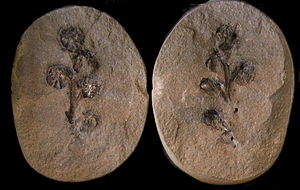
Planternes evolution / Udviklingen af blomster
Pollenbærende organer hos den tidlige "blomst", Crossotheca.
Planternes evolution har bevæget sig gennem stadigt højere niveau'er af kompleksitet fra de tidligste alger via mosser, ulvefodsplanter, bregner og nøgenfrøede til de højtudviklede dækfrøede planter af i dag. Mens de primitive planter forsat trives, især i de miljøer, hvor de udviklede sig, har hvert nyt organisationsnveau i de fleste tilfælde været mere "succesrigt" end de foregående. Desuden antyder de fleste analyser af plantearternes kladistiske forhold, at hvert af de "mere komplekse" niveau'er opstod i den mest komplekse gruppe blandt forgængerne.